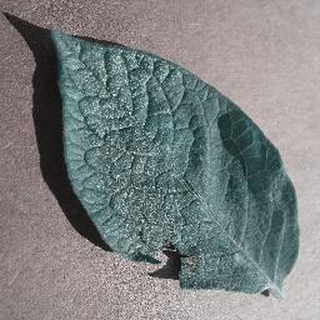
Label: healthy_potato